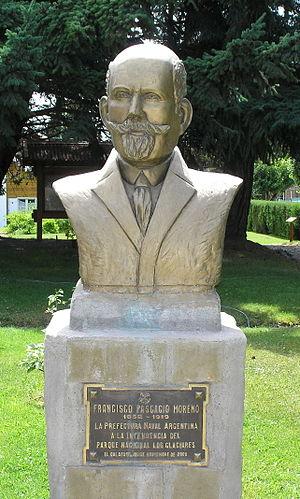
El Calafate est une ville de la province de Santa Cruz, en Argentine, et le chef-lieu du département de Lago Argentino. Elle est située en Patagonie argentine, près de la rive sud du lac Argentino et à 256 km au nord-ouest de Rio Gallegos. Sa population en croissance rapide s'élevait à 6 143 habitants en 2001 et 21 132 en 2014.
La province de Santa Cruz est une province de l'Argentine, qui se trouve en Patagonie, dans le sud du pays. Sa capitale est la ville de Río Gallegos.
Francisco Pascacio Moreno, né à Buenos Aires le 31 mai 1852 où il est mort le 22 novembre 1919, est un naturaliste et explorateur argentin. Il est habituellement connu sous l’appellation de Perito Moreno.
Le parc national Perito Moreno, ou parc national Francisco P. Moreno, est un parc national situé dans la province de Santa Cruz en Patagonie en Argentine.